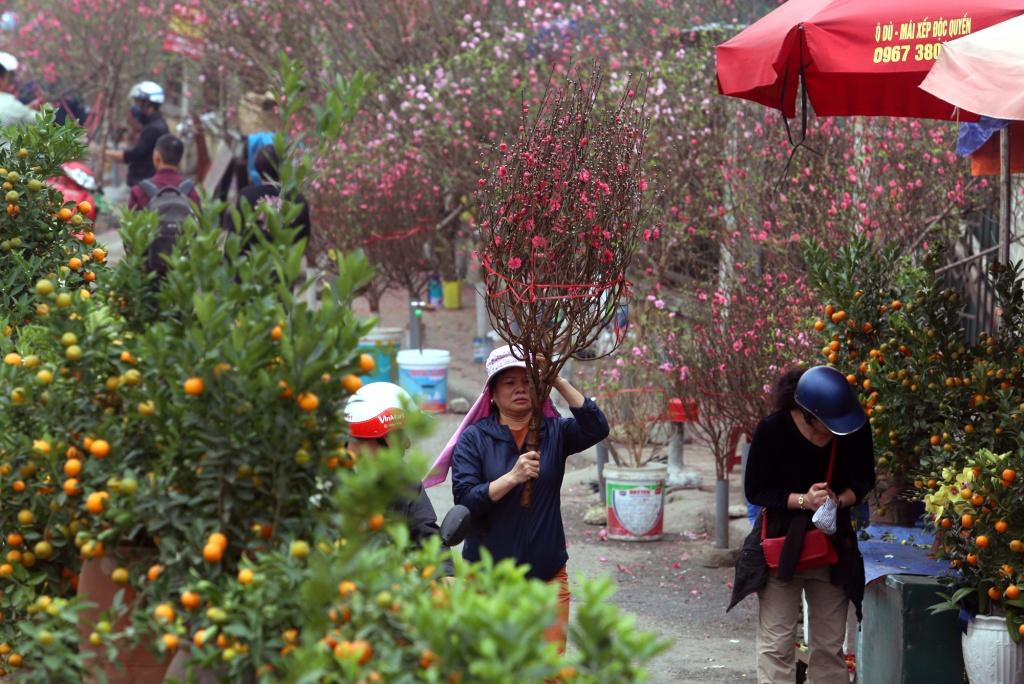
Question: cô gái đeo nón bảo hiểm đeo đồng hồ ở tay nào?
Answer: tay phải